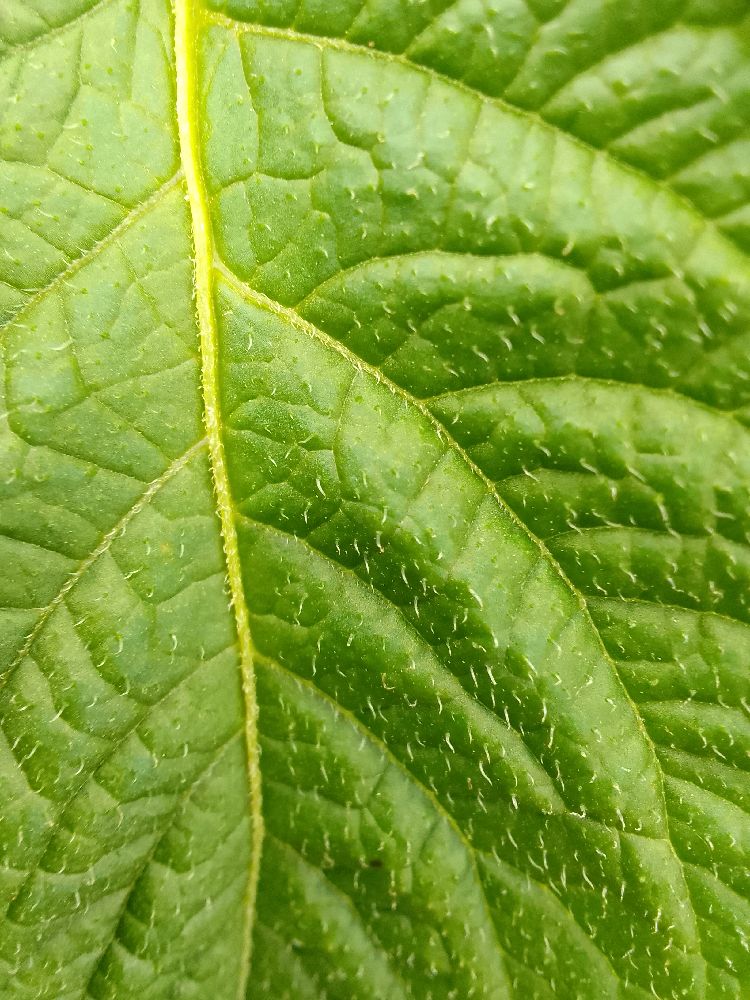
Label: Healthy